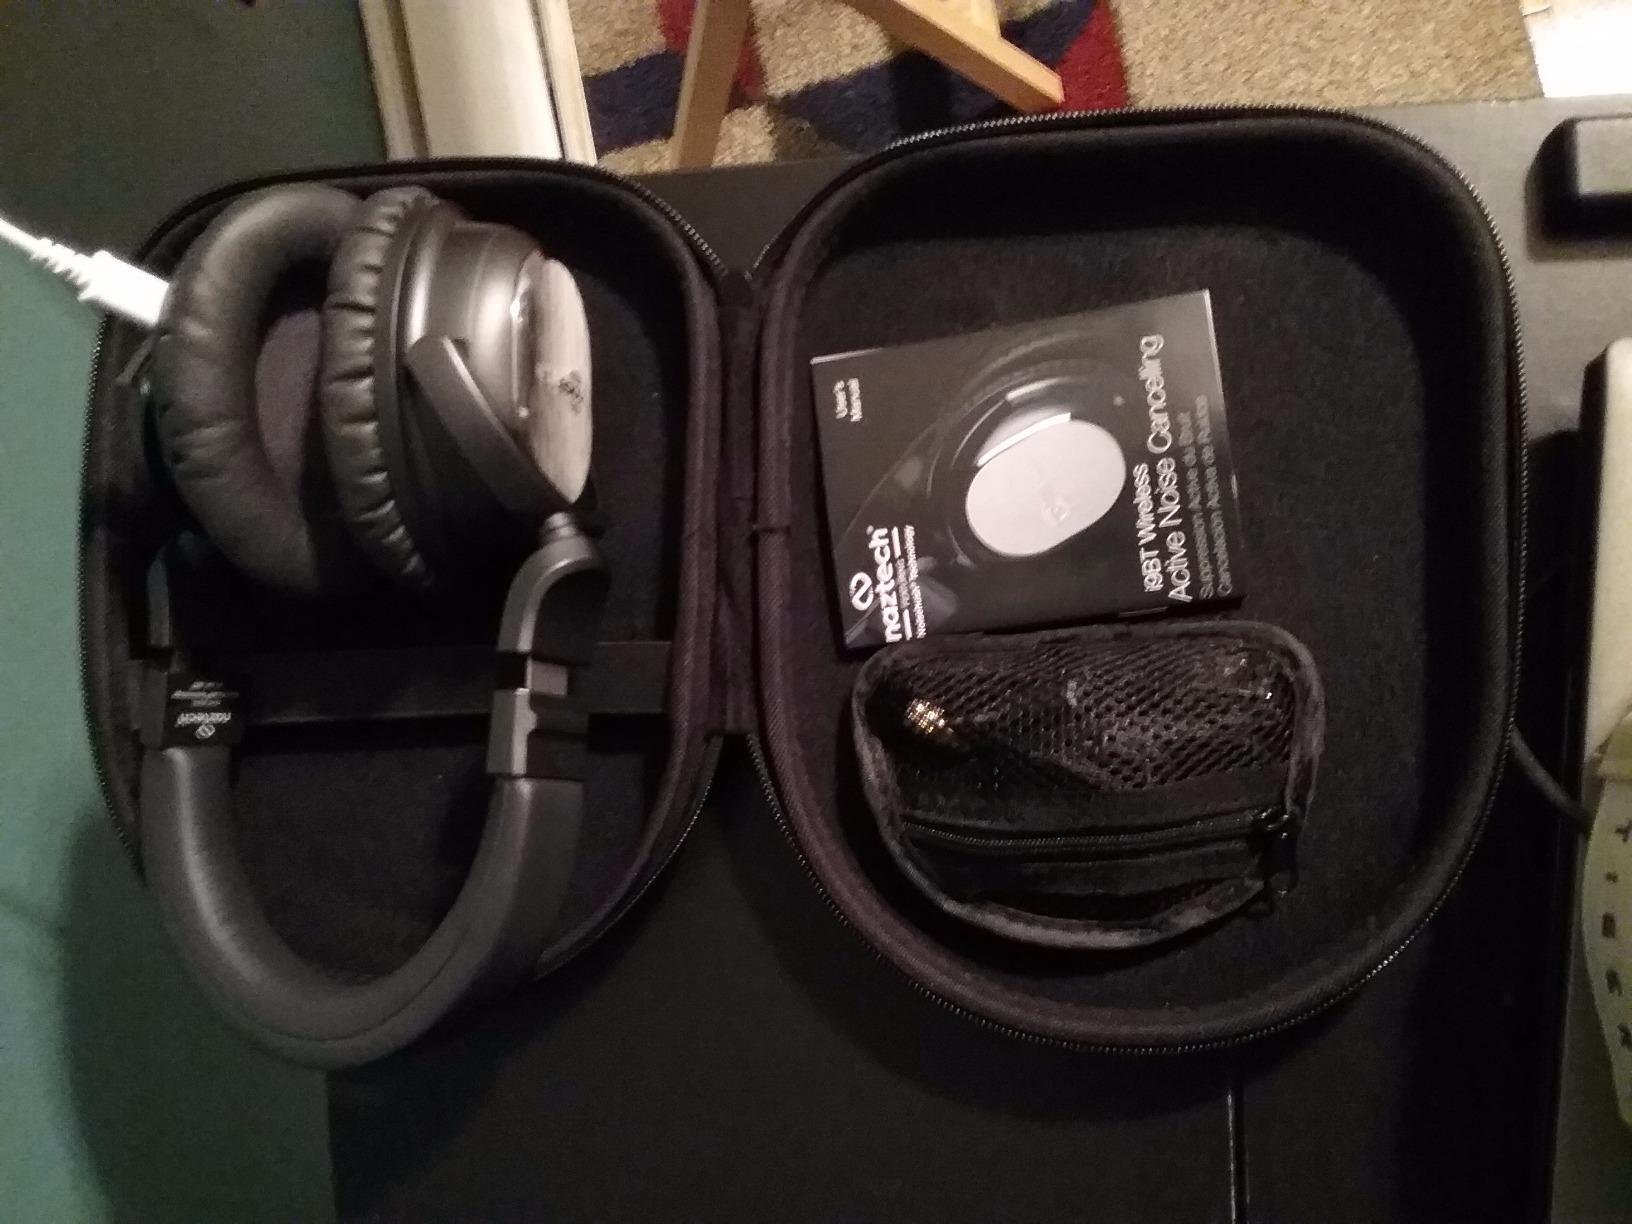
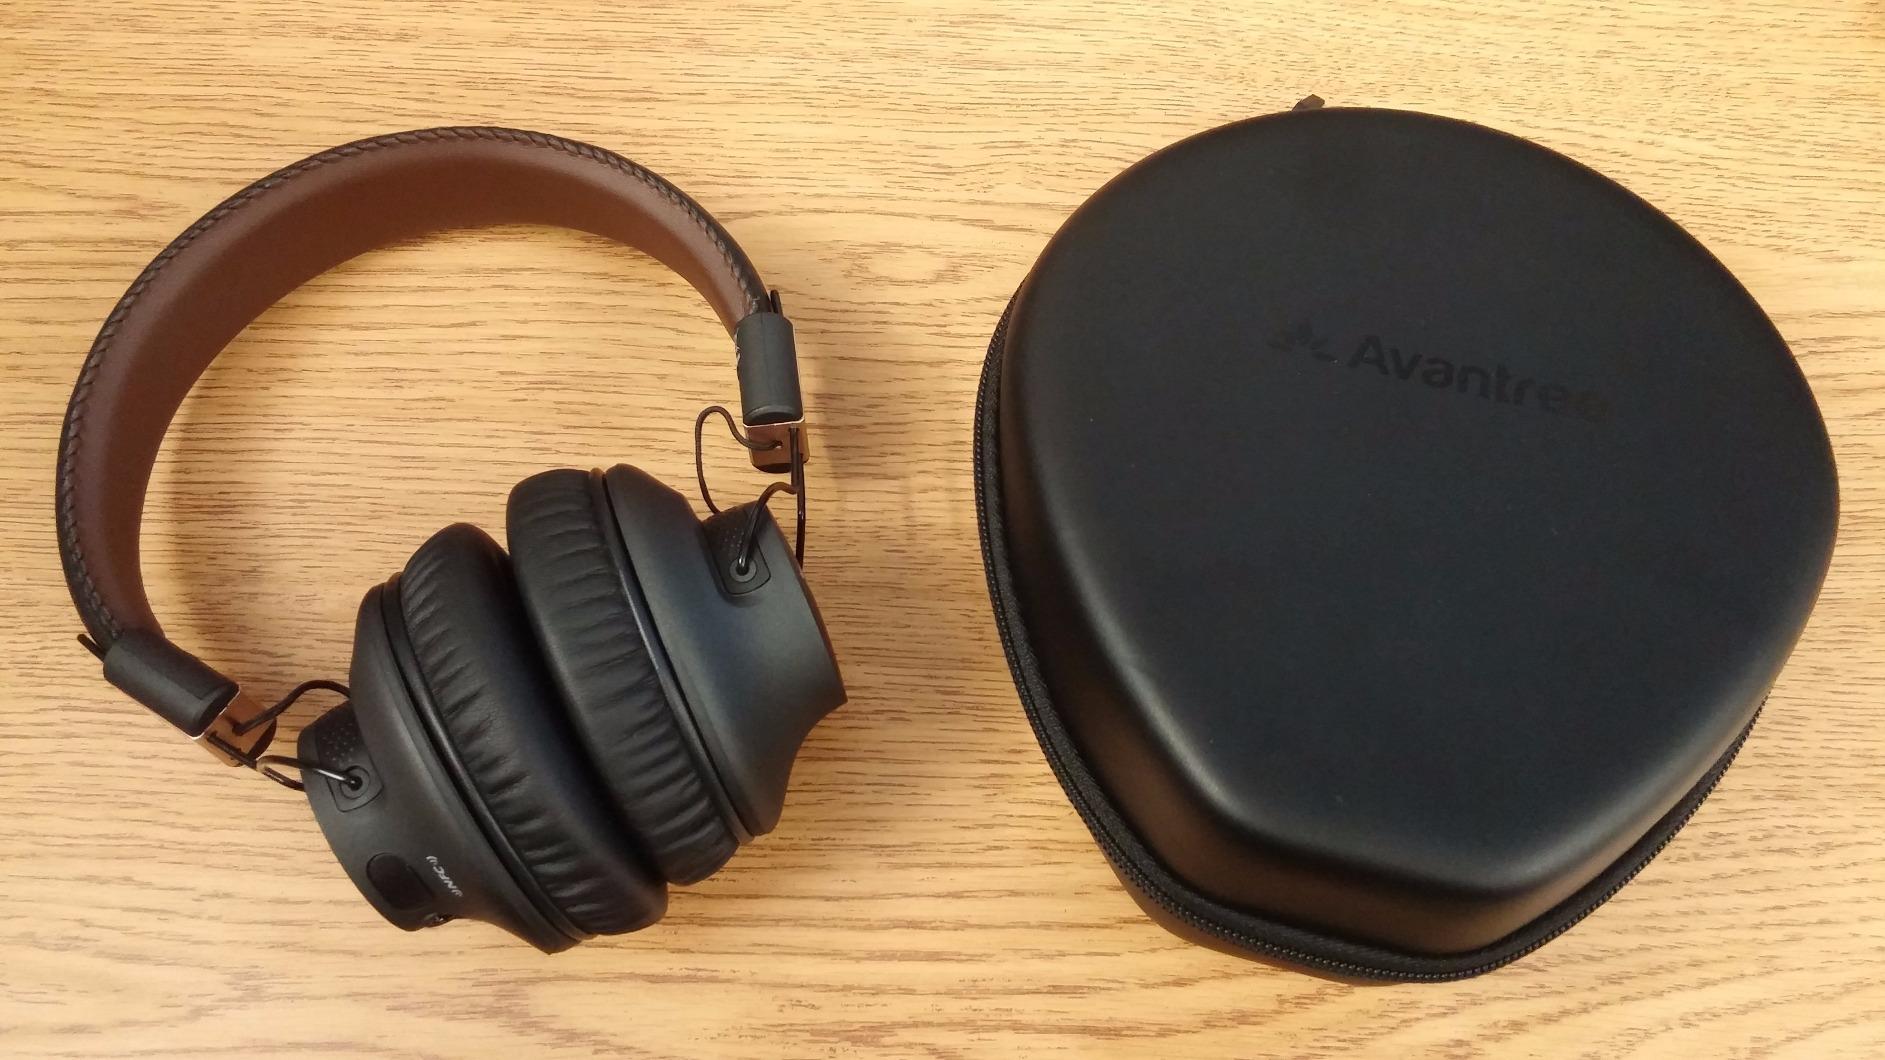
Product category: headphones
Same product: no